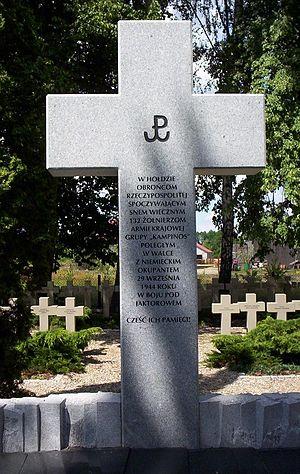
La Kotwica était l'emblème de l'État polonais clandestin et de l'Armia Krajowa pendant la Seconde Guerre mondiale. Créée par les scouts des Szare Szeregi, elle fut aussi utilisée comme un signe de résistance anti-communiste sous le régime de la Pologne socialiste.